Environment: real
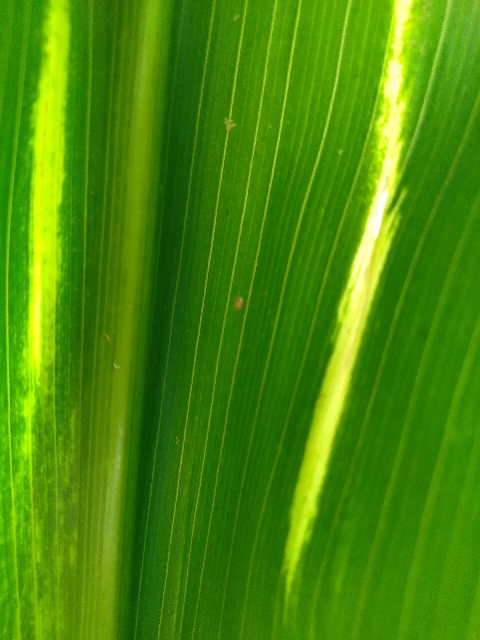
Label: lethal_necrosis